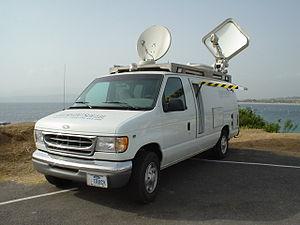
Un satellite news gathering, souvent abrégé par son sigle SNG, est un véhicule autonome de journalisme électronique-numérique de liaison satellite ou TNT/DVB-T. Il est donc capable de répondre aux demandes impressionnantes des rédactions. Grâce à sa mobilité, il peut être déployé très rapidement partout où l’actualité est présente.